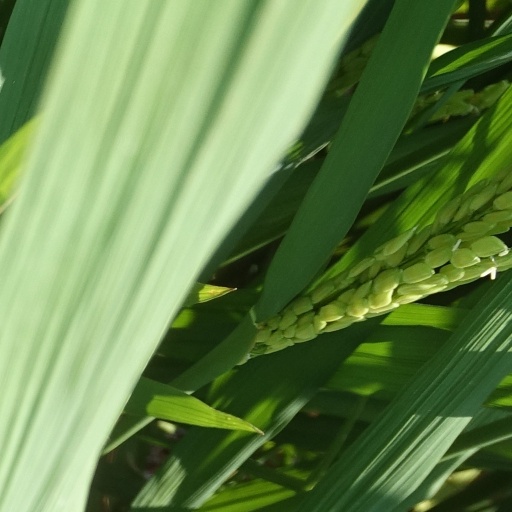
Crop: rice